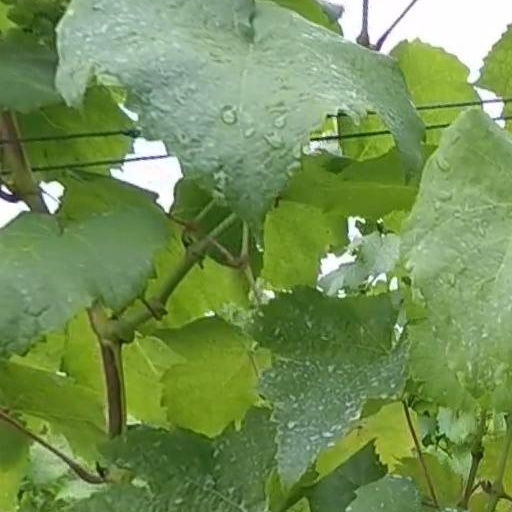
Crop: grape